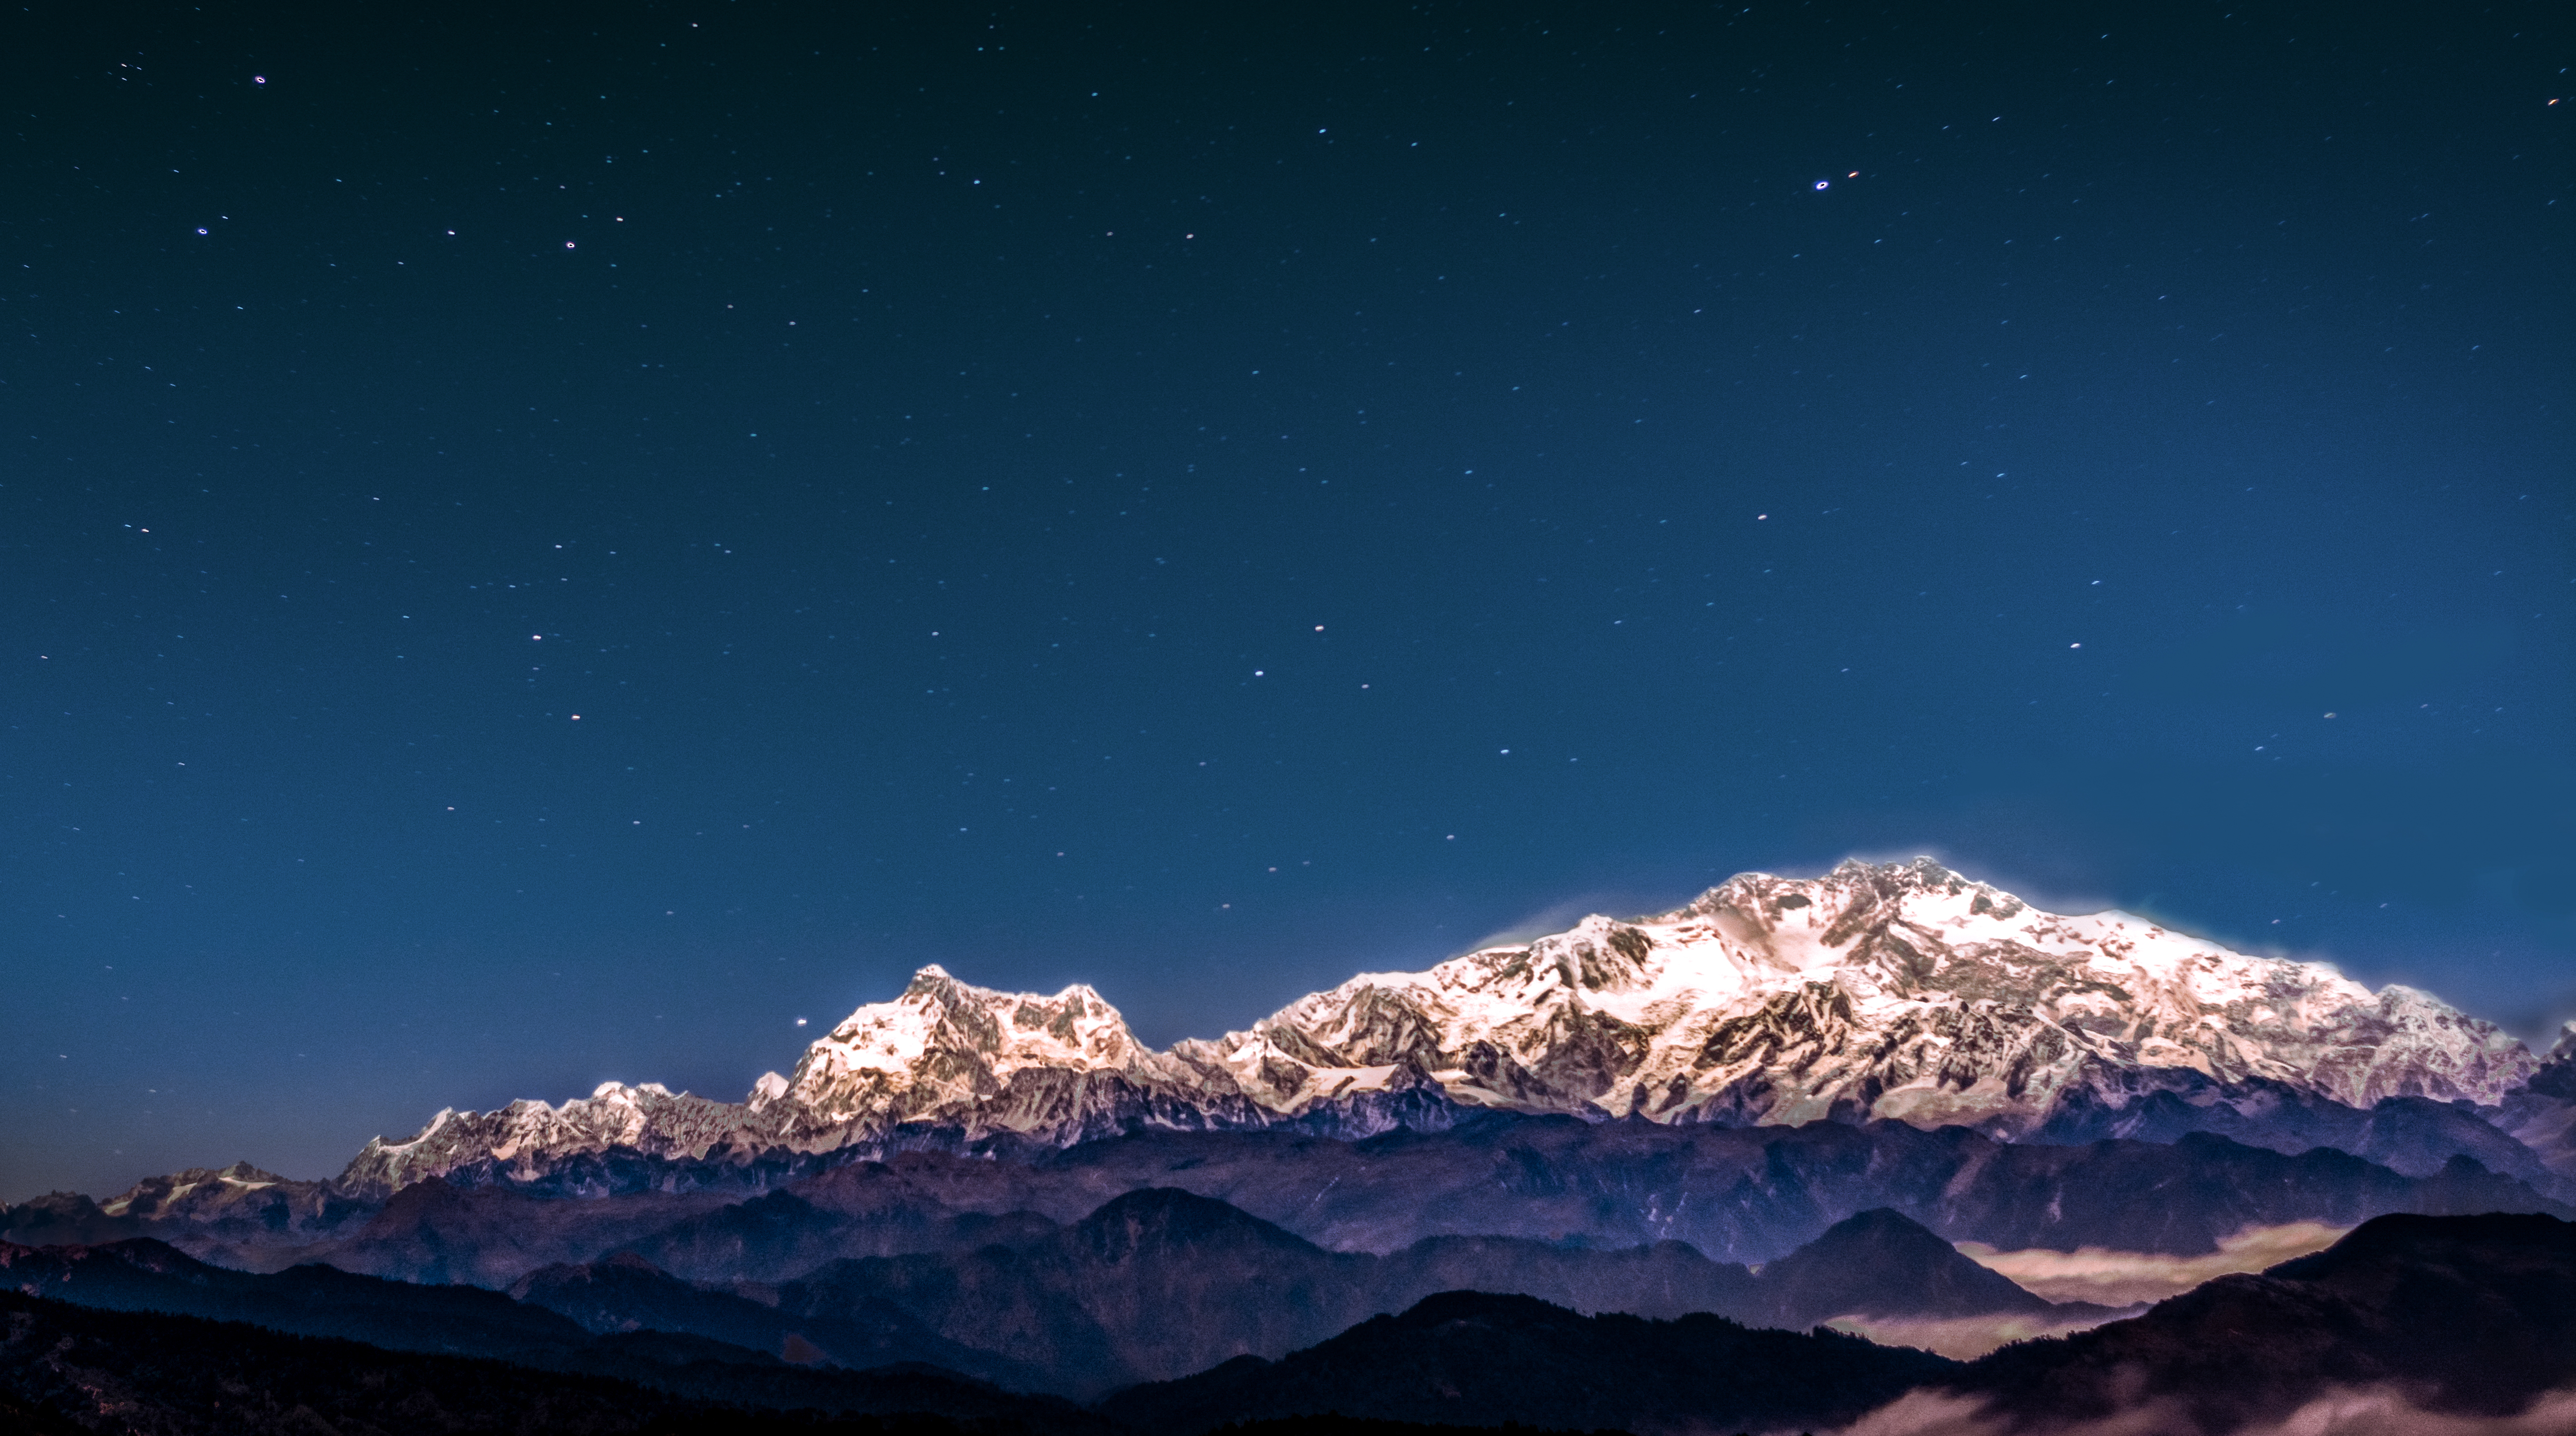
mountain, snow, sky, night, star, atmosphere, mountain range, aurora, mountains, stars, nightlight, mountainous landforms, geological phenomenon